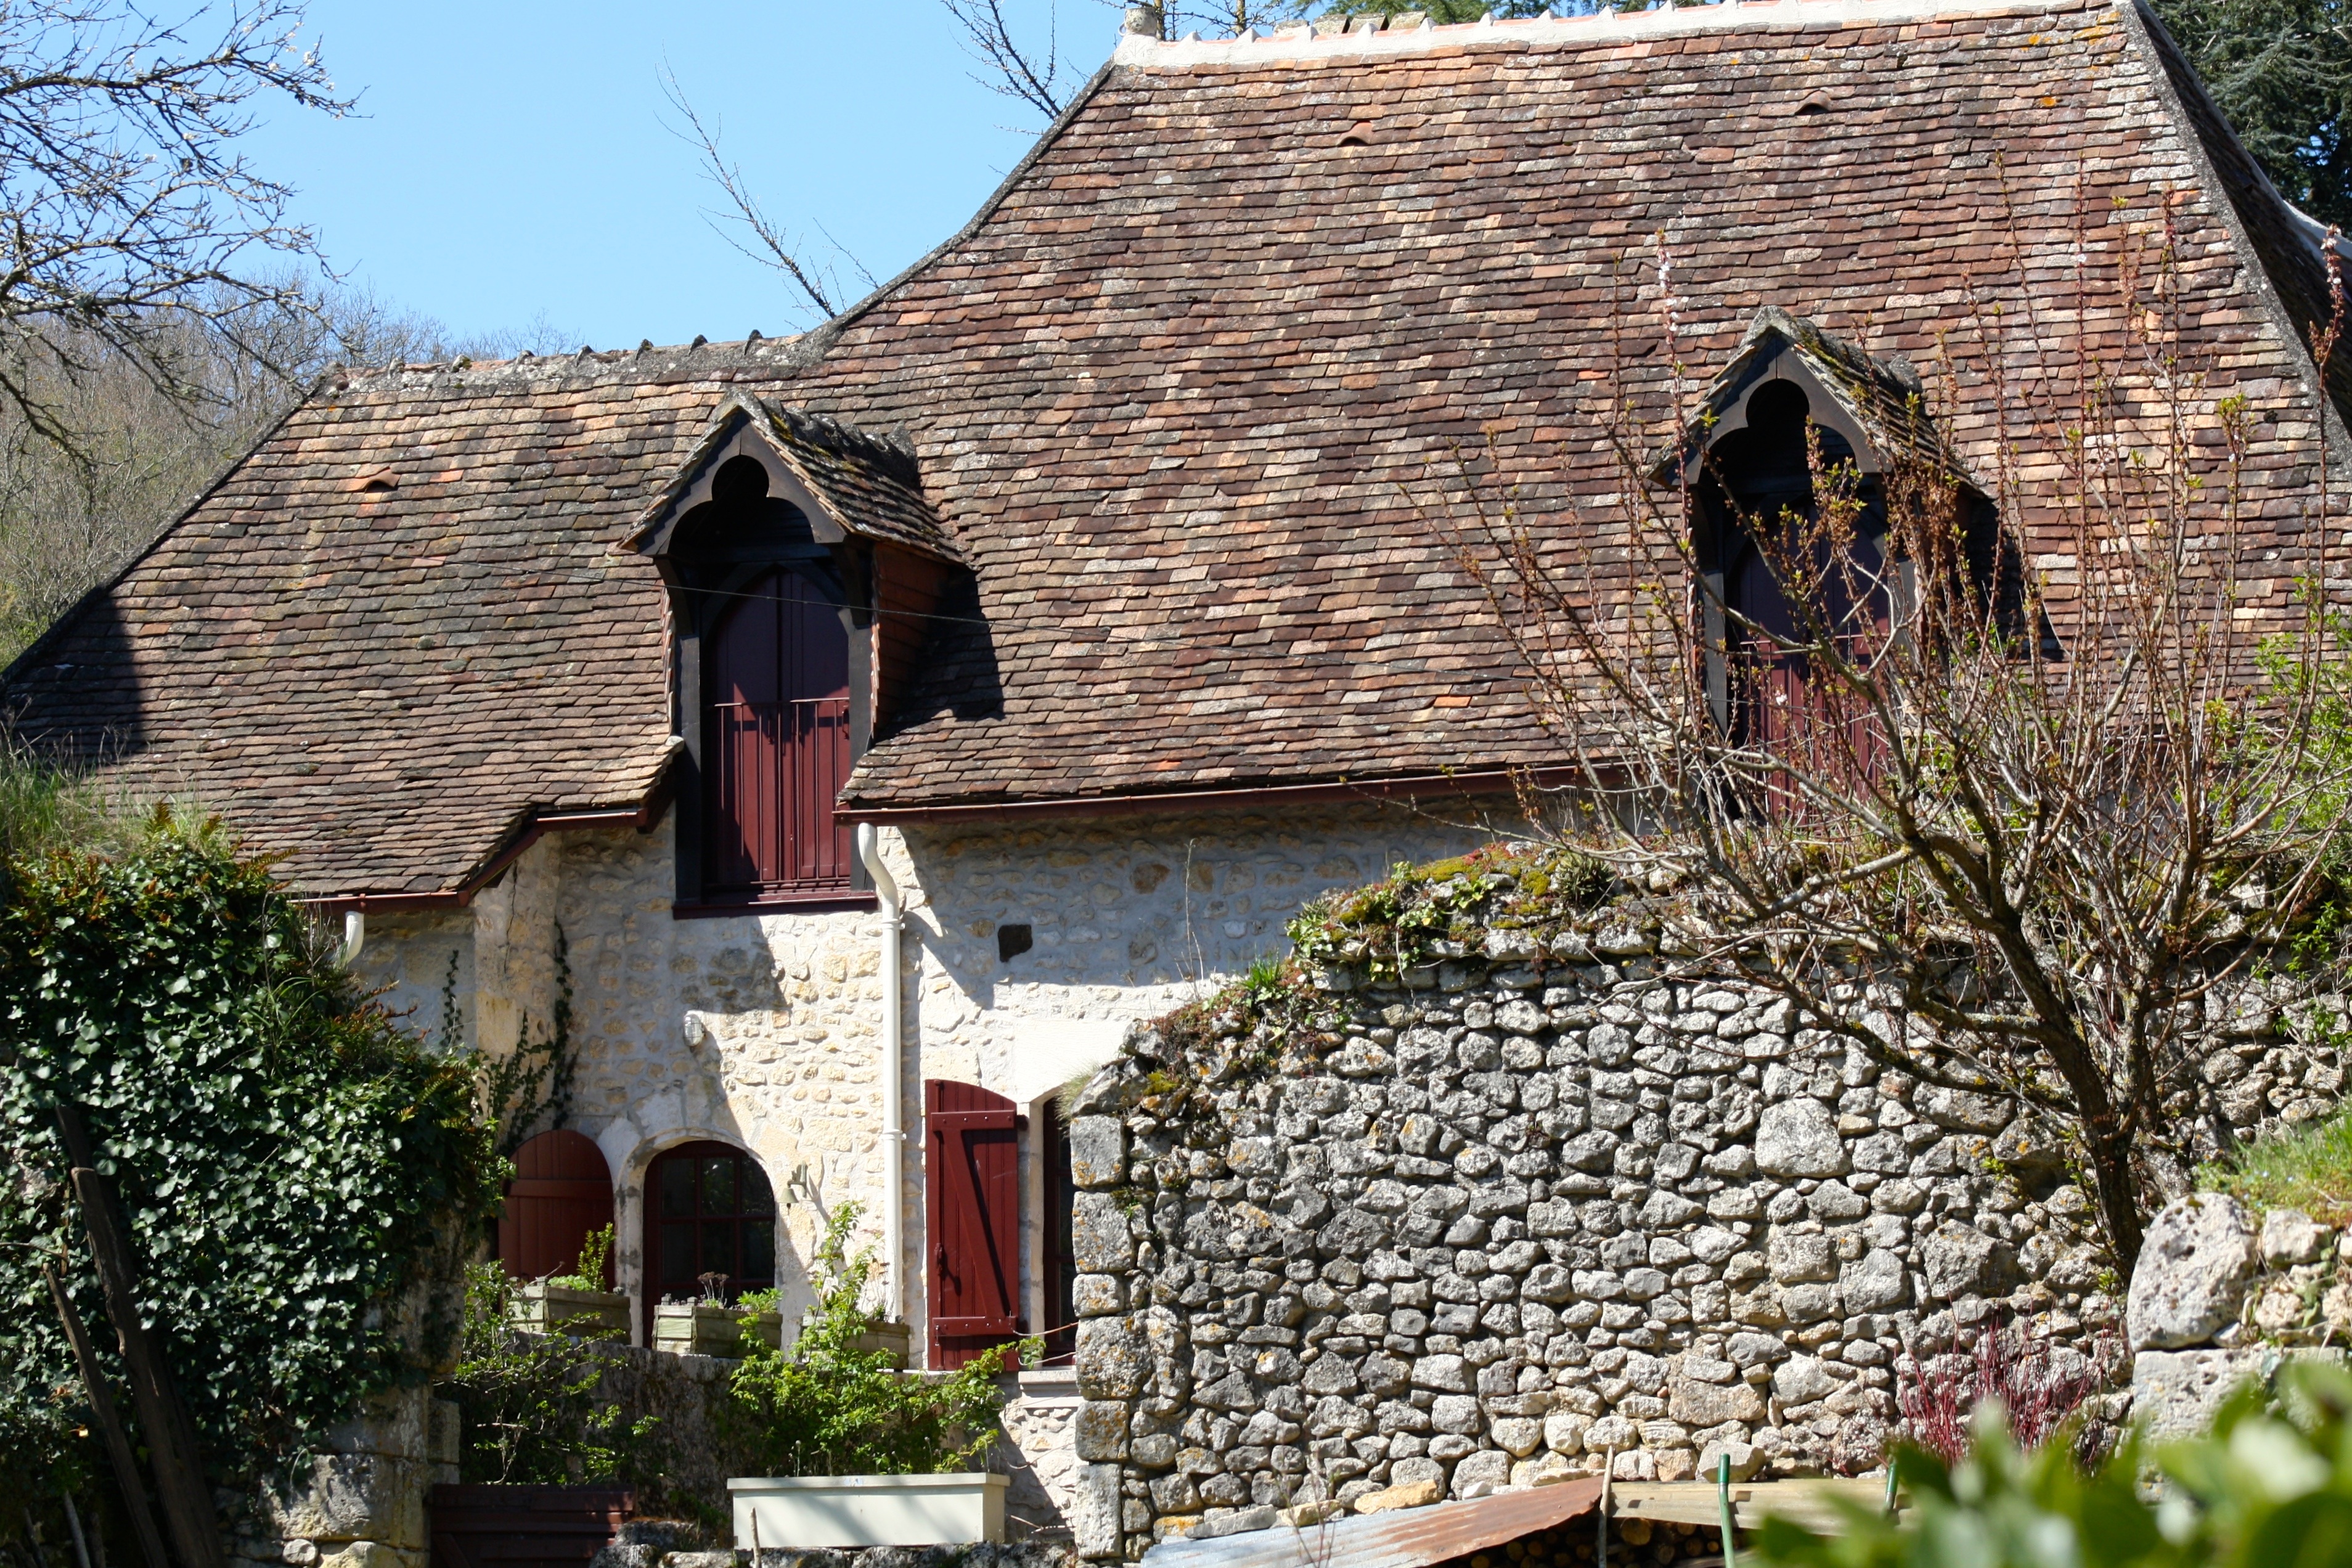
house, flower, roof, building, village, cottage, property, chapel, tourism, middle ages, rural area, old cottage, cottage with dormers, french cottage, ancient house